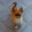
Label: dog